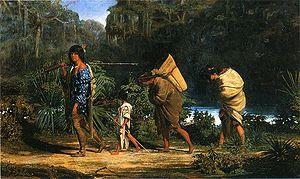
Les événements en Louisiane, d'abord en Louisiane puis dans l'actuel État des États-Unis, par décennies et par années.
Cette page concerne des événements d'actualité qui se sont produits durant l'année 1831 du calendrier grégorien aux États-Unis.
Alfred Boisseau est un artiste avec la double nationalité canadienne et américaine. Il et connu comme peintre et photographe spécialisé dans la peinture de natifs nord-américains et occidentaux.